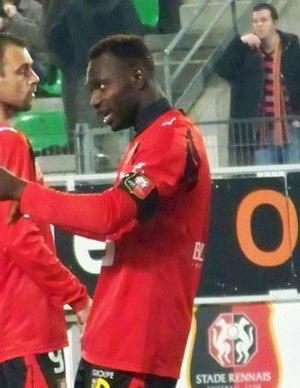
John Mensah, né le 29 novembre 1982, est un footballeur international ghanéen qui a évolué au poste de défenseur central.